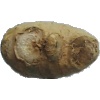
Label: Ginger Root 1